99 Women

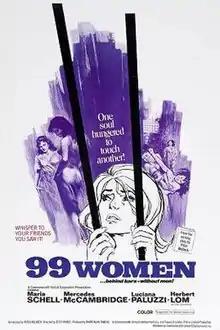
U.S. theatrical release poster

99 Women is a 1969 women in prison film directed by Jesús Franco and starring Maria Schell, Mercedes McCambridge, Maria Rohm, Rosalba Neri, Luciana Paluzzi and Herbert Lom. One of the earliest and most financially successful examples of the genre, it was produced by Harry Alan Towers as an international co-production.